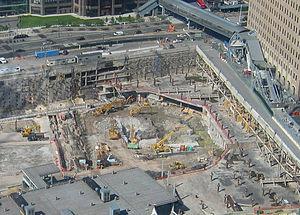
Le One World Trade Center est le principal bâtiment du nouveau complexe World Trade Center dans le Lower Manhattan, à New York, et le plus haut gratte-ciel de l'hémisphère ouest. Cette tour de 104 étages porte le même nom que la tour jumelle nord du World Trade Center initial, détruite lors des attentats du 11 septembre 2001.